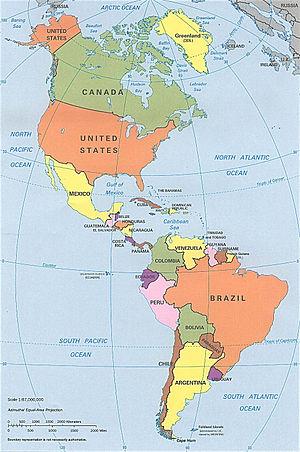
L'Alliance pour le Progrès est créée en 1961 par le président des États-Unis John Fitzgerald Kennedy pour renforcer la coopération entre l'Amérique du Nord et l'Amérique du Sud. Ce mécanisme d'aide économique, adopté dans le cadre de l'Organisation des États américains a alors pour objectif de dynamiser le développement économique et social de l'Amérique latine, mais il est en arrière-plan une pièce importante dans la stratégie d'endiguement de la menace communiste croissante que les États-Unis ressentent depuis la prise de pouvoir de Fidel Castro à Cuba, en 1959.
L’Amérique est un continent de l'hémisphère ouest de la Terre. Elle s'étend depuis l'océan Arctique au nord, jusqu'au cap Horn dans le passage de Drake au sud, à la confluence des océans Atlantique et Pacifique qui la délimitent à l'est et à l'ouest, respectivement. Avec plus de 42 millions de km², l'Amérique est le deuxième plus vaste continent de la planète, couvrant 8,3 % de la superficie totale et 28,2 % des terres émergées. De plus, l'Amérique concentre environ 13,3 % de la population mondiale avec plus d'un milliard de personnes. Ses habitants sont désignés sous le gentilé Américains : ce terme est cependant également employé pour désigner les citoyens des États-Unis d'Amérique ; dès lors, les habitants des différentes parties du continent sont fréquemment distingués en employant des gentilés spécifiques comme Nord-Américains, Sud-Américains ou Latino-Américains. Le terme America est une invention des cartographes allemands Martin Waldseemüller et Mathias Ringmann qui apparaît dans le planisphère qu'ils éditent en 1507, donné en honneur de l'explorateur Amerigo Vespucci au congrès géographique de Saint-Dié.
En français, le nom des habitants des États-Unis est, de manière officielle dans l'administration française et les institutions européennes comme dans l'usage courant, « Américain », même si ce terme désigne au sens premier l'ensemble des habitants du continent américain.